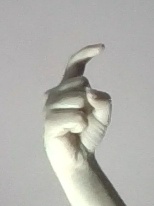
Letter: ra